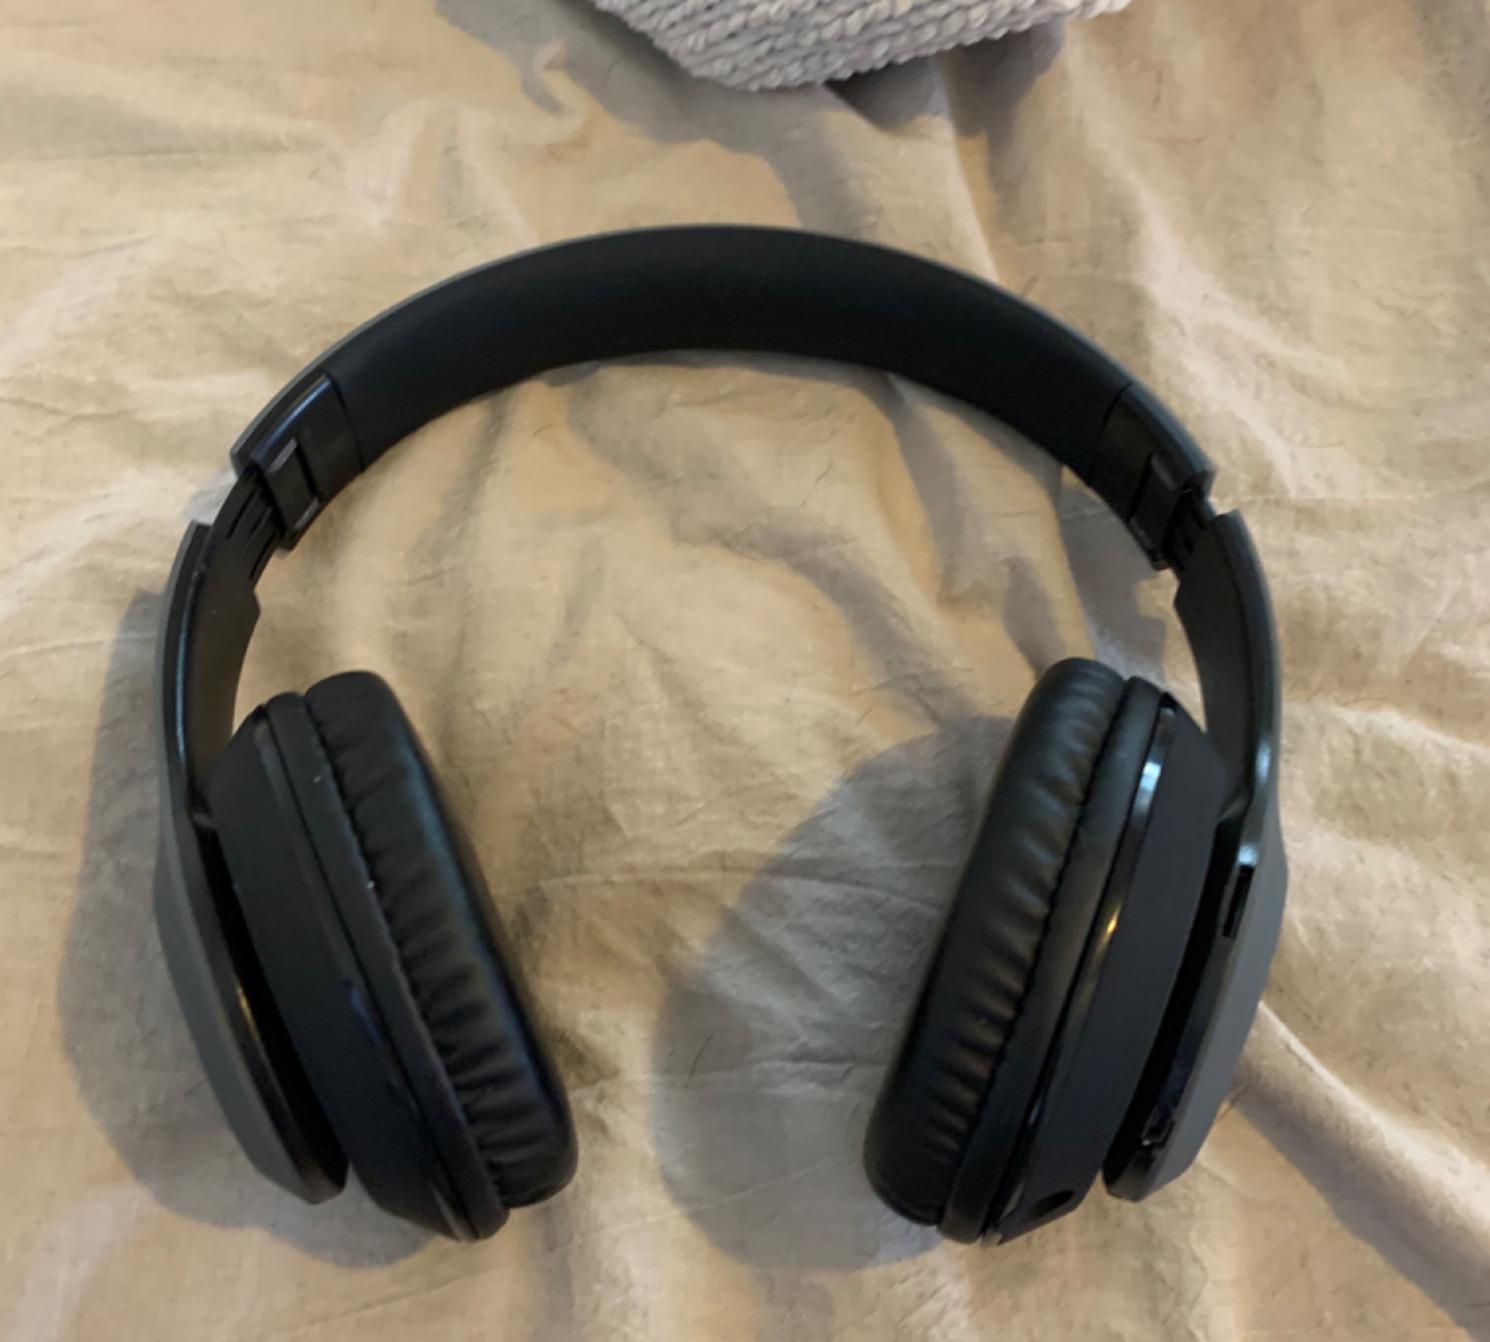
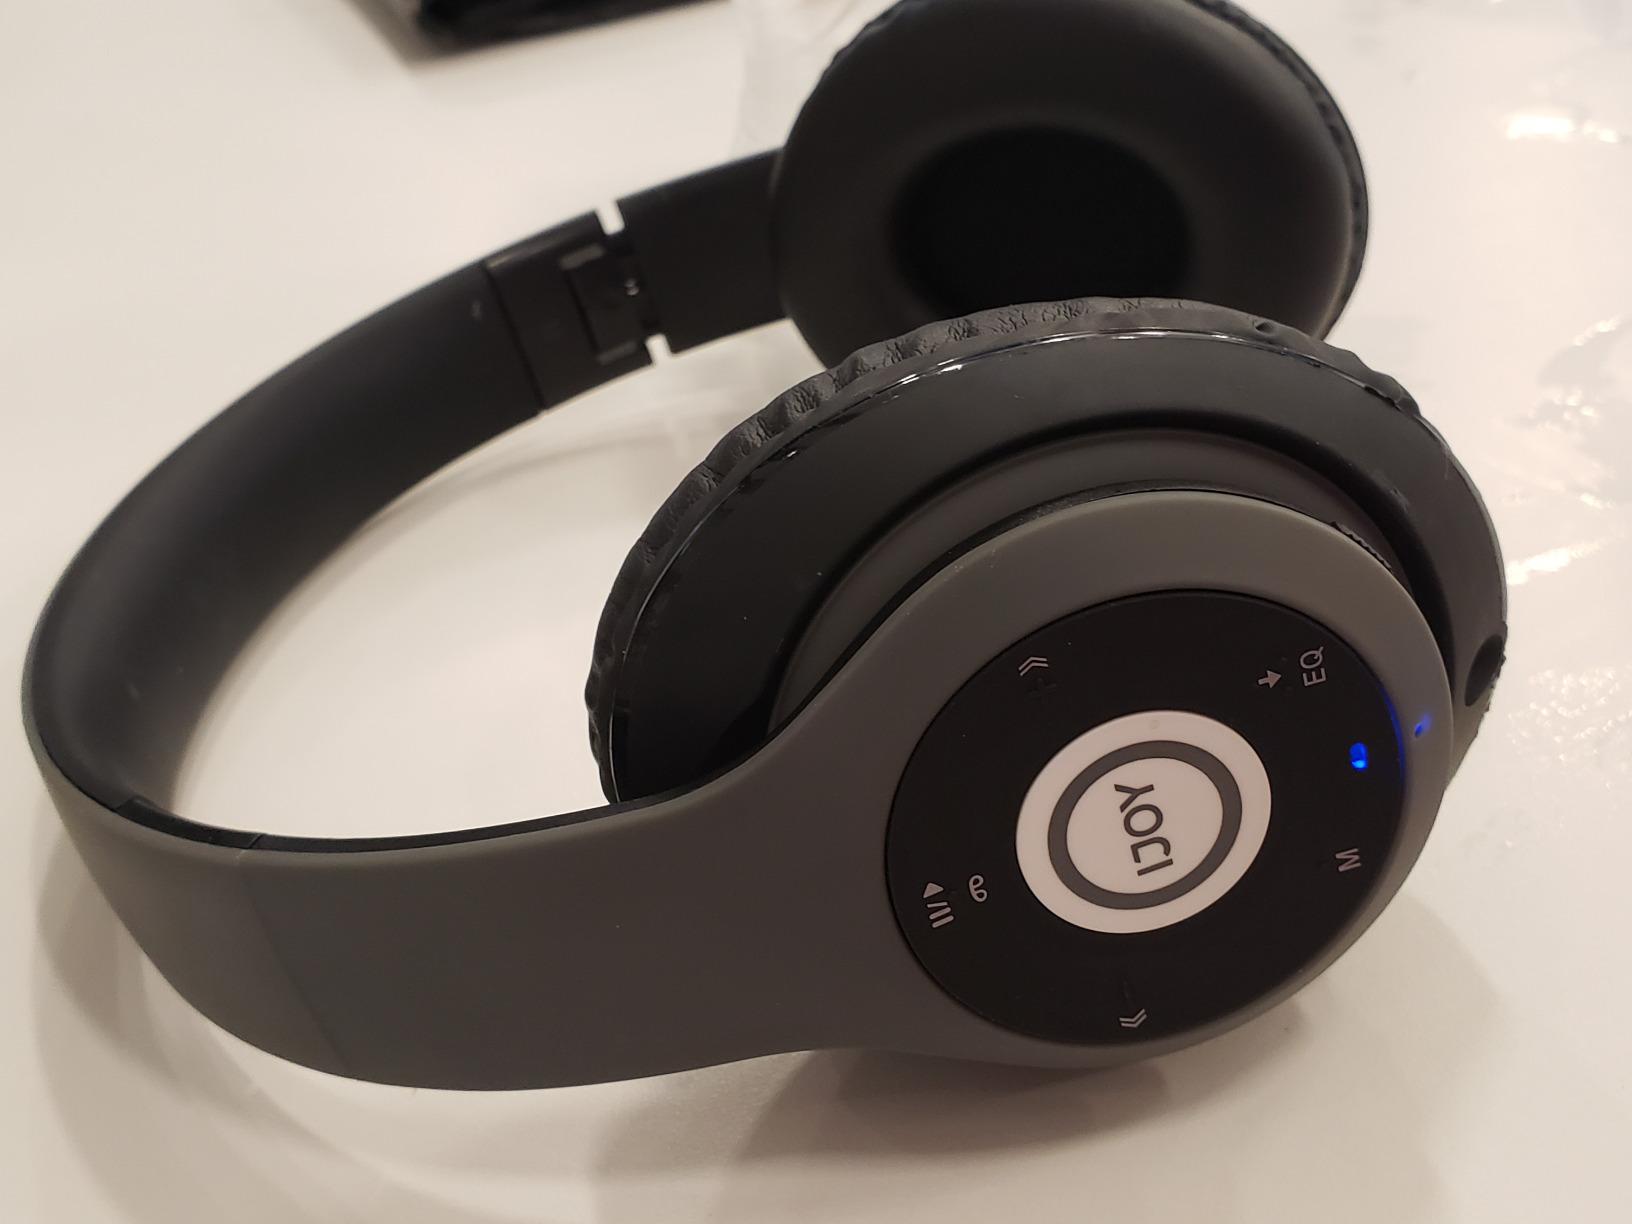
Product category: headphones
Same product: yes